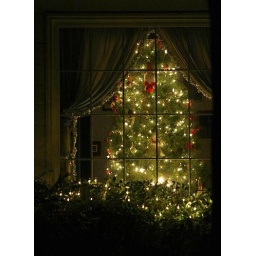
Christmas tree in the window